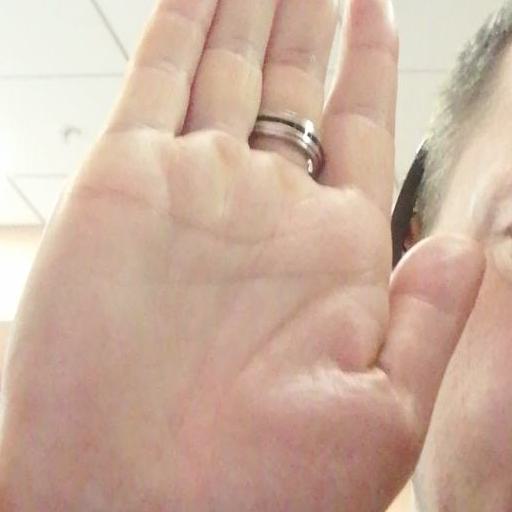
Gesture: stop